Stanley Leighton

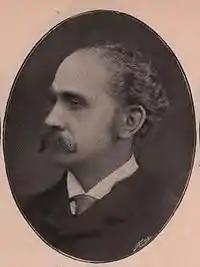
Leighton in 1895.

Stanley Leighton (1837 – 4 May 1901) was an English barrister, landowner, artist and Conservative politician. He is also known as an antiquarian and author.